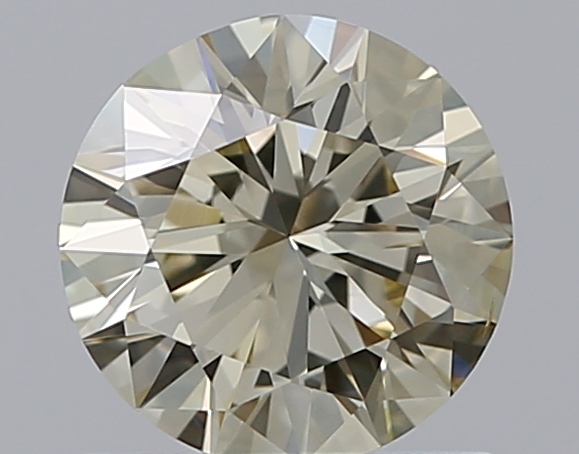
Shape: round
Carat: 1
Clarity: VS2
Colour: O-P
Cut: GD
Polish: EX
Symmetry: F
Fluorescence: ST
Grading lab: GIA
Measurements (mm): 6.34 x 6.4 x 3.94